John Clem

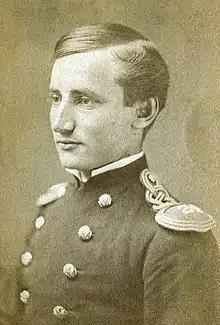
Carte de visite photo of Clem in 1871

Clem was promoted to lieutenant colonel in 1901 and to colonel in 1903. He then served from 1906 to 1911 as chief quartermaster at Fort Sam Houston in Texas.